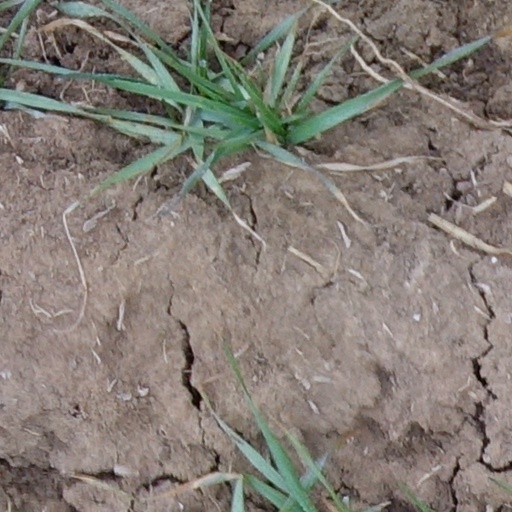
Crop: wheat